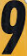
Number: 9